Desiree Gruber

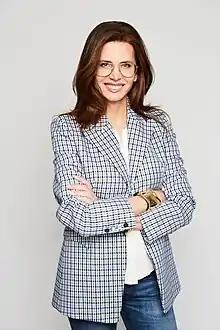
Gruber in 2019.

Desiree Gruber (born June 25, 1967) is an American television producer and entrepreneur. She was the executive producer of the fashion reality television competition "Project Runway" and the co-creator of Theodora and Callum, "an accessories-based line inspired by world travel." She is also the founder and CEO of a production company, Full Picture.